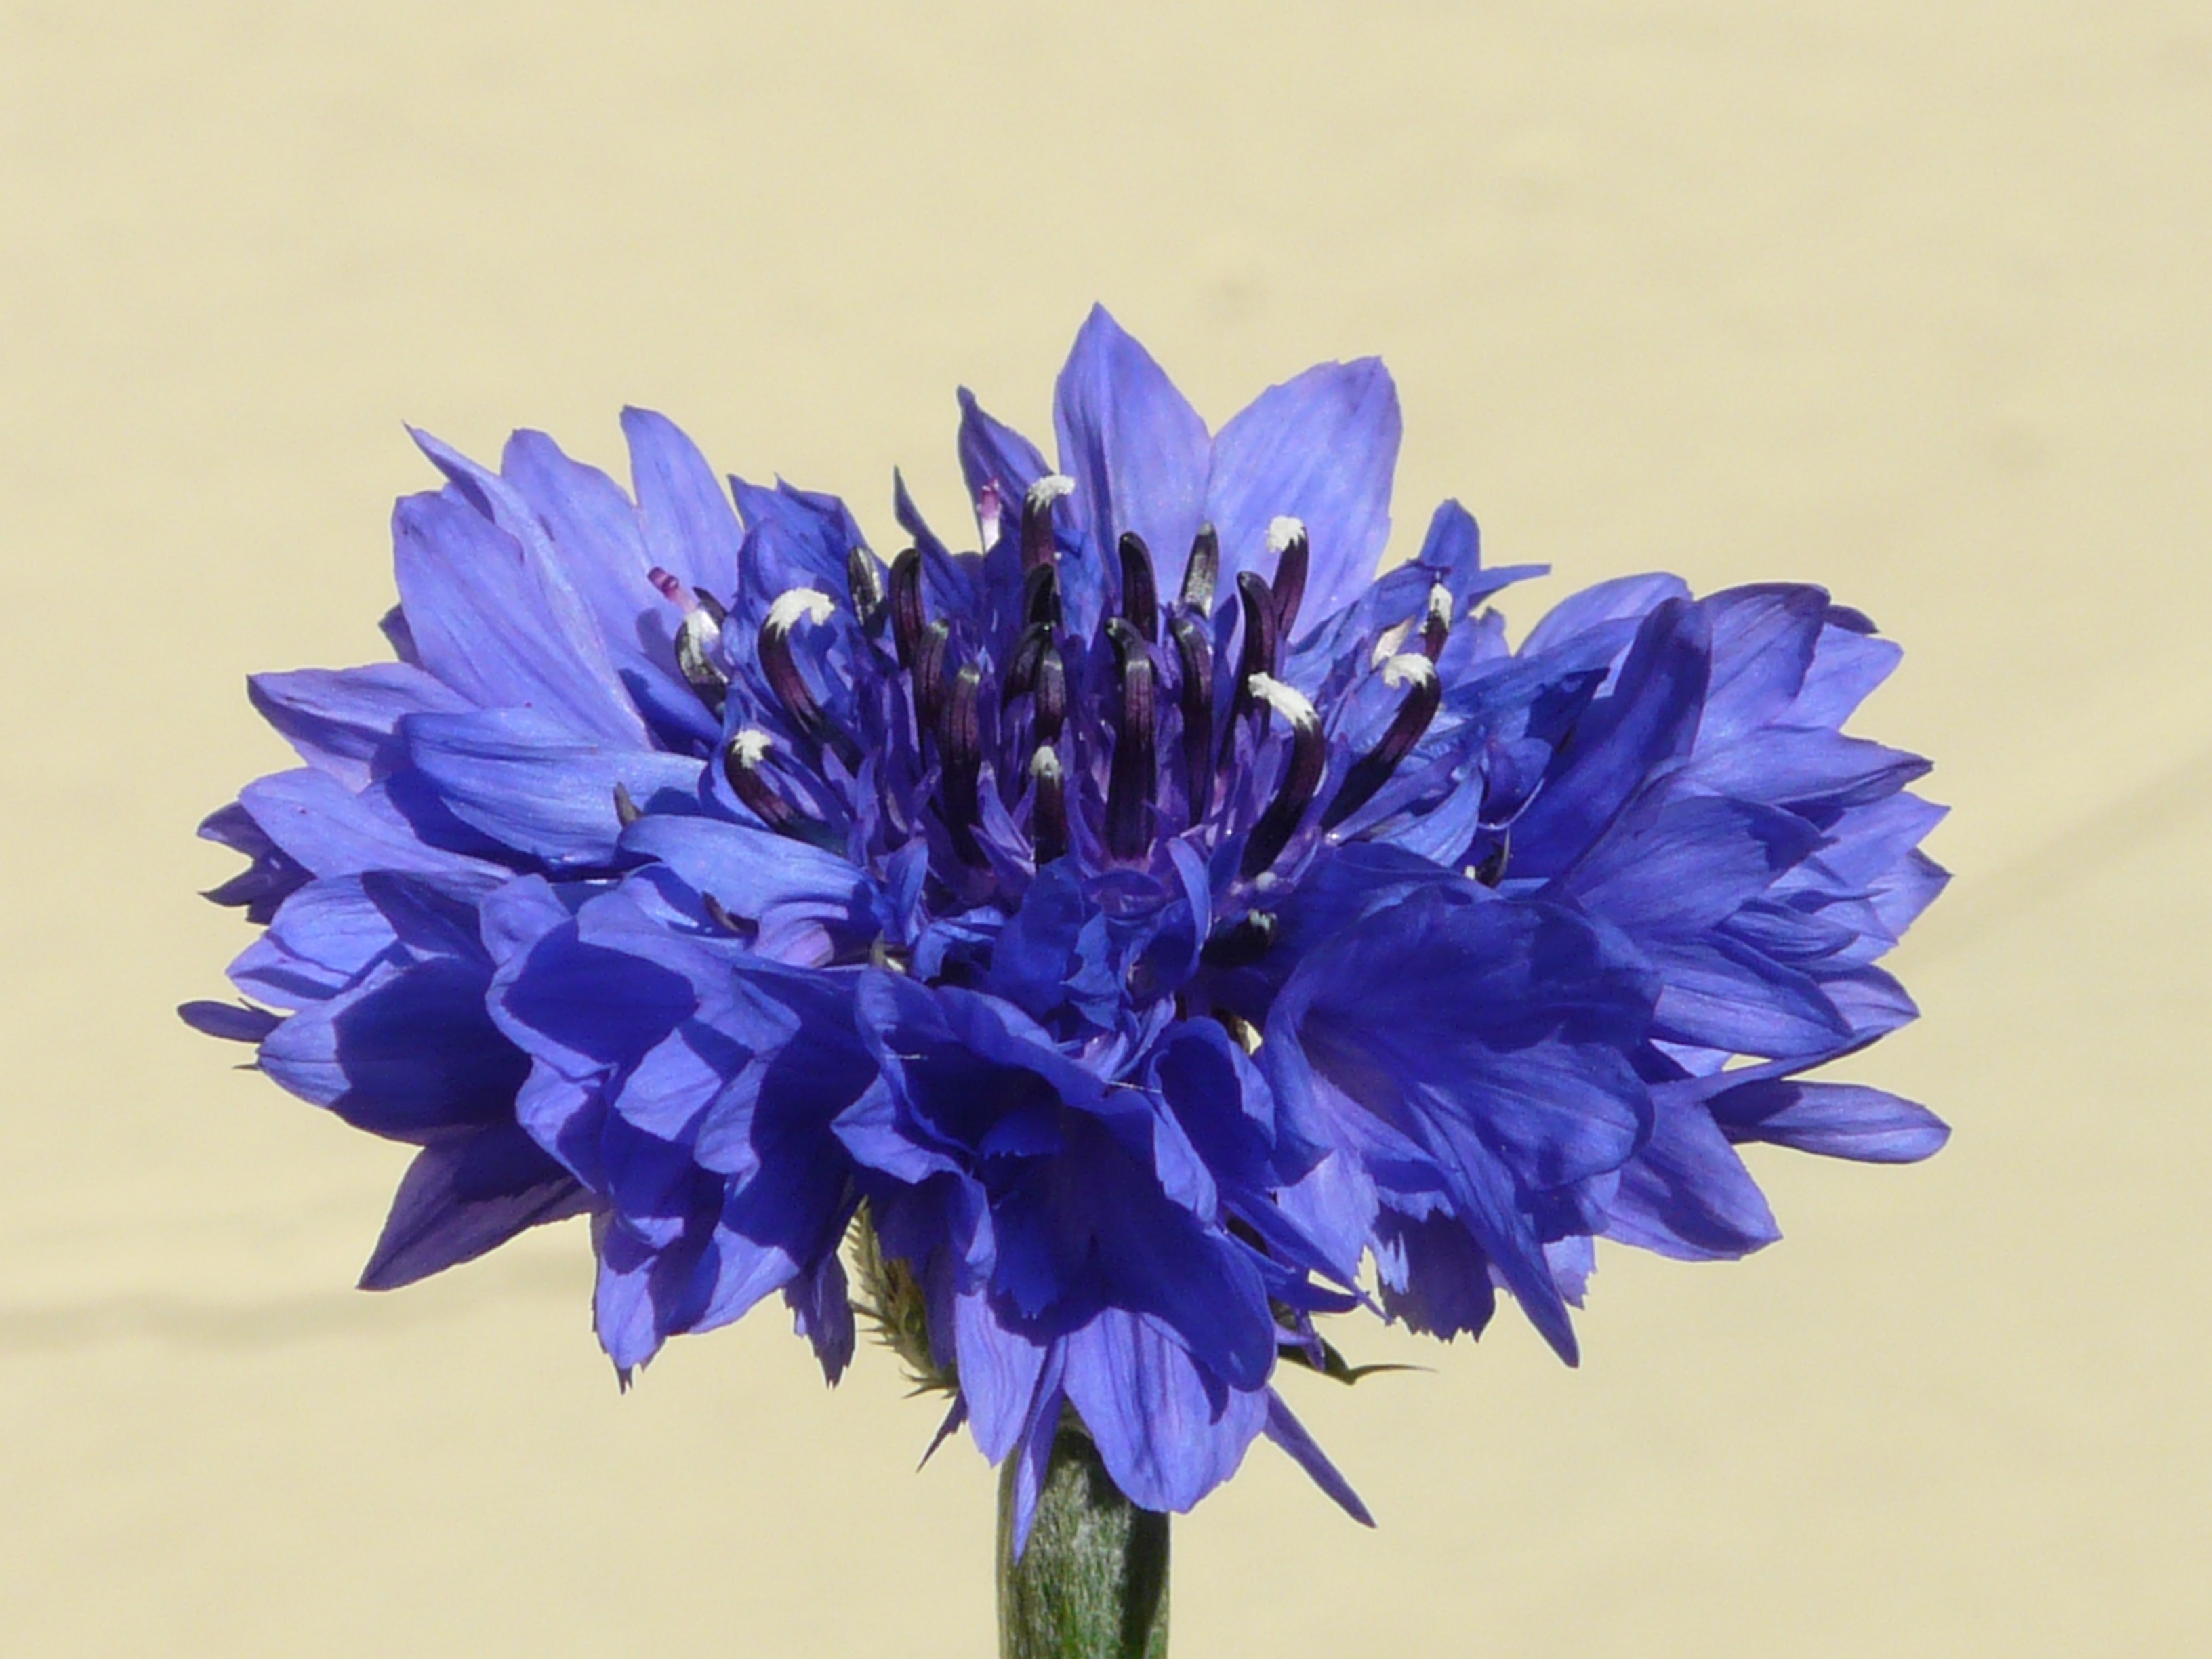
blossom, plant, flower, purple, petal, bloom, summer, herb, blue, flora, centaurea cyanus, cornflower, asteraceae, centaurea, hyacinth, knapweed, composites, flowering plant, flower bouquet, cut flowers, bellflower family, zyane, land plant